Henry L. Corbett

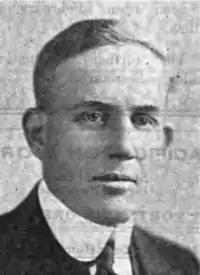
Corbett circa 1922

Henry Ladd Corbett (July 29, 1881April 22, 1957) was an American businessman, civic leader, and politician in the state of Oregon. He was born into one of the wealthiest and most influential families in Oregon. Corbett attended Harvard University and then returned to Oregon to manage family business interests. Over the years, he served as president of the Portland Chamber of Commerce and president of Portland Port Commission. He also represented Multnomah County in the Oregon State Senate, serving two terms as President of the Senate. He served as acting governor of Oregon twice in 1927.